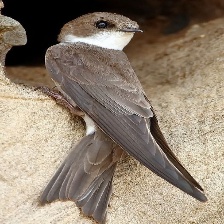
Species: SAND MARTIN
Scientific name: RIPARIA RIPARIA